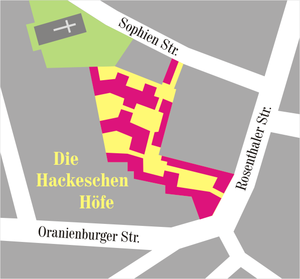
Hackesche Höfe
Översikt Hackesche Höfe.
Hackesche Höfe er et kompleks af 8 sammenhængende indre baggårde, der er beliggende i Spandauer Vorstadt ved Hackescher Markt i bydelen Mitte i Berlin, Tyskland. I alt strækker gårdene sig over et areal på 9.200 m².